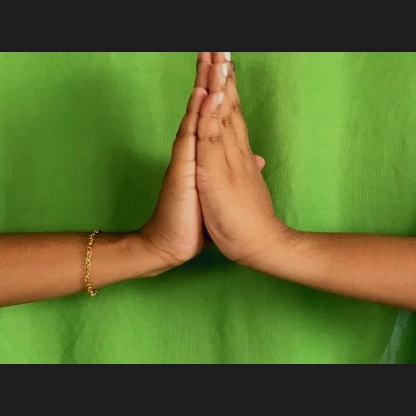
Mudra: Anjali